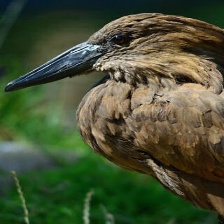
Species: HAMERKOP
Scientific name: SCOPUS UMBRETTA